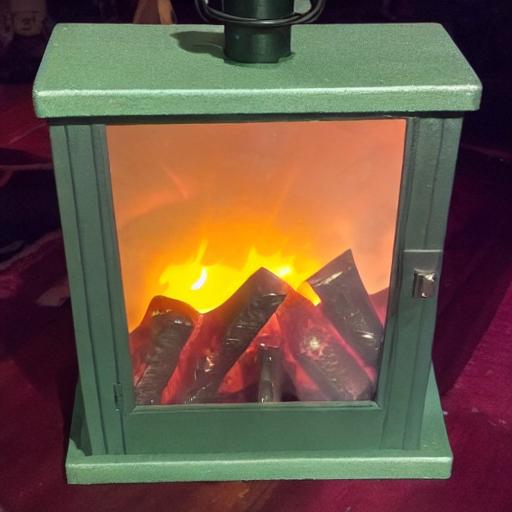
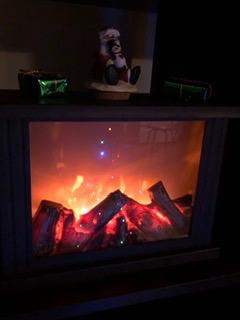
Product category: lantern
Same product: no